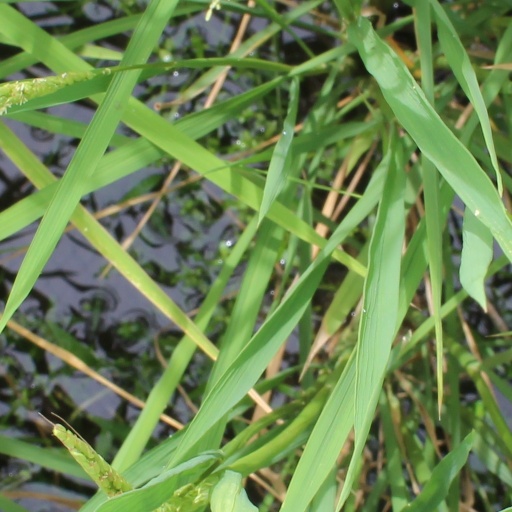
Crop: rice